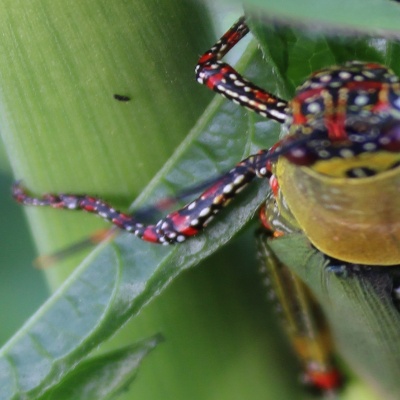
Crop: Maize
Condition: grasshoper